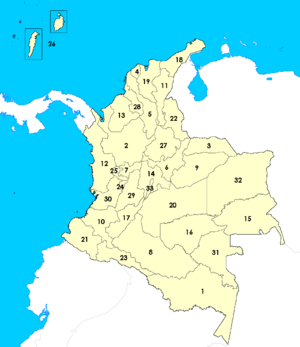
La Colombie est un pays situé dans le coin nord-ouest de l'Amérique du Sud. Dans le sens des aiguilles d'une montre, en commençant par le nord, il est entouré par la mer des Caraïbes, le Venezuela, le Brésil, le Pérou, l'Équateur, l'océan Pacifique nord et le Panama, qui le relie à l'Amérique centrale. Bogota en est la capitale.